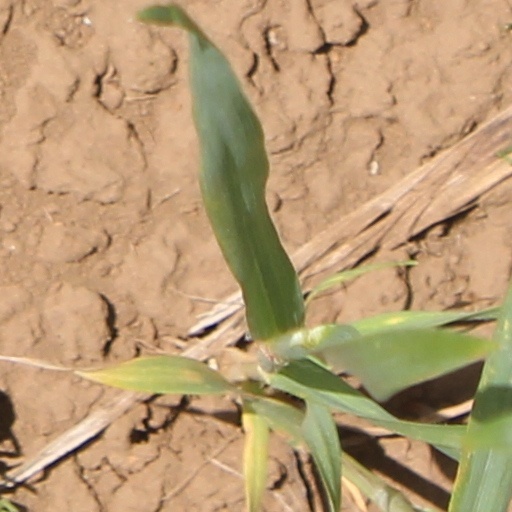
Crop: wheat